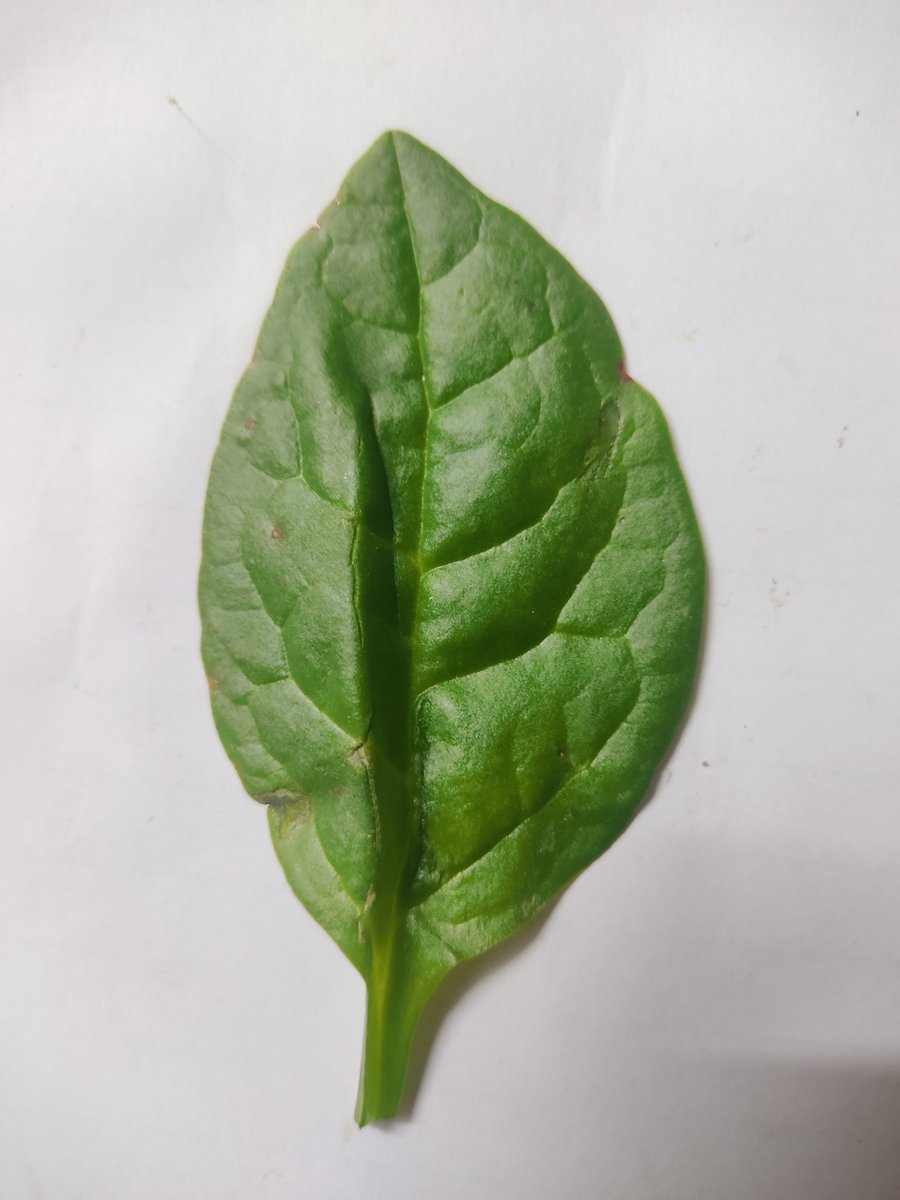
Label: Healthy-Leaf